Demographics of Liverpool

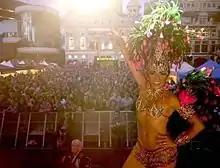
Brazilica Festival in Williamson Square in 2012

Liverpool and the surrounding urban area is home to UK's largest Latin American community outside London. Although significant migration from Latin America to the United Kingdom only began in the 1970s, at a time of much political turmoil and civil unrest in Latin America, Liverpool's Latin American community has seen a large increase in size during the mid-2000s. The majority of these people originate from Bolivia, Colombia, Brazil and Peru. Liverpool City Council and other local services offer information and help in Spanish and Portuguese due to the city's large Latin American population. The University of Liverpool is one of the few educational facilities in the country that teaches Latin American studies. Amongst the most famous Latin Americans in Liverpool are the numerous expatriate footballers who play for the city's professional football clubs. Liverpool F.C.'s current first team includes three Brazilians. Liverpool has friendship links with Havana, Cuba, La Plata, Argentina and Valparaiso, Chile. Brazilica Festival is the UK's largest celebration of Brazilian culture and has been held annually in Liverpool since 2008.